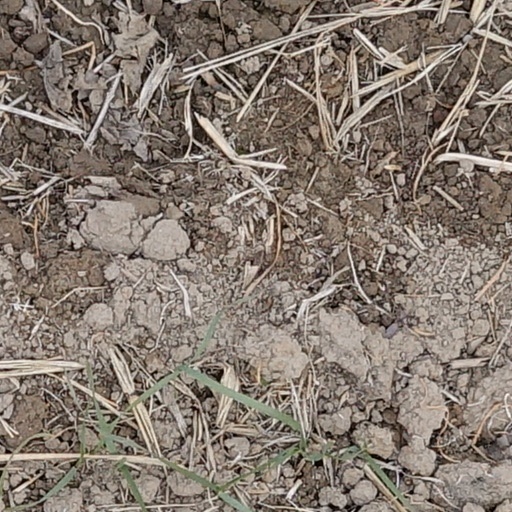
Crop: wheat